Nizari–Seljuk conflicts

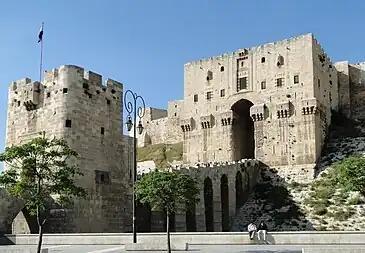
The Nizari leader in Syria openly allied and joined the entourage of Aleppo's Seljuk ruler, Ridwan. In the Seljuk "regime of many emirs", the Nizaris pragmatically formed many local alliances to reach their objectives.

In response to growing Nizari power, Berkyaruq reached an agreement with Sanjar in 1101 to exterminate all Nizaris in their subordinate regions, i.e. western Persia and Khurasan, respectively. Berkyaruq supported massacres of the Nizaris in Isfahan and purged his army by executing suspected Ismaili officers, while the Abbasid caliph al-Mustazhir persecuted suspected Nizaris in Baghdad and killed some of them, as requested by Berkyaruq. Meanwhile, Sanjar's campaign commanded by emir Bazghash against Quhistan caused much damage to the region. In 1104, another campaign in Quhistan destroyed the city of Tabas and many Nizaris were massacred; however, no stronghold was lost and the Nizaris maintained their overall position; in fact, in 1104–1105, the Nizaris of Turshiz campaigned as far west as Rayy. The Nizaris expanded into Kirman too, and even won the Seljuk ruler of Kerman, Iranshah ibn Turanshah (1097–1101). Prompted by the local Sunni "ulama" (Islamic scholars), the townspeople soon deposed and executed him.